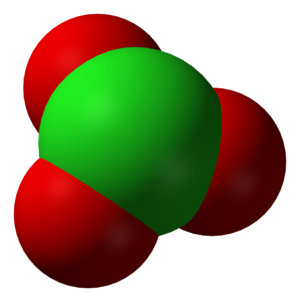
Un chlorate est un composé chimique contenant l'anion chlorate ClO–